Musée du Quai Branly – Jacques Chirac

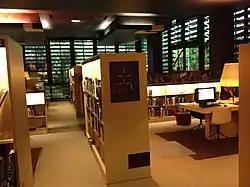
The library of the Musée du quai Branly, facing the garden

Many of the specialized scientific journals, data bases, documents, visual or audiovisual objects can be accessed online. Moreover, the library also holds collections from important ethnologists, including Georges Condominas, Françoise Girard, and Nesterenko, as well as that of art collector Jacques Kerchache.